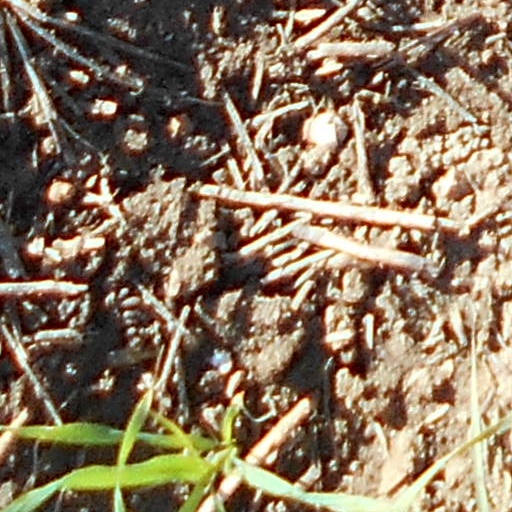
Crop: wheat